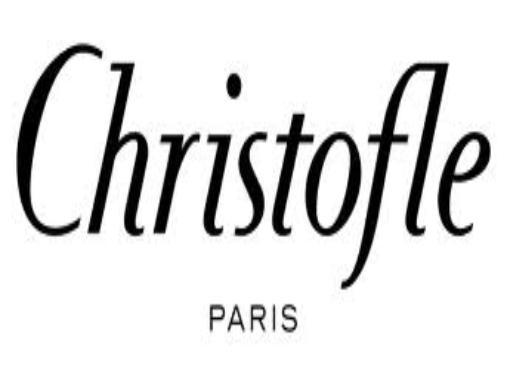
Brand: CHRISTOFLE
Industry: Necessities